George Crabbe

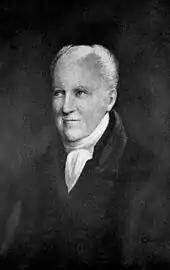
George Crabbe, c. 1820s

During his time at Glemham, Crabbe composed several novels, none of which was published. After Glemham, Crabbe moved to the village of Rendham in Suffolk, where he stayed until 1805. His poem "The Parish Register" was all but completed while at Rendham, and "The Borough" was also begun. 1805 was the last year of Crabbe's stay in Suffolk, and it was made memorable in literature by the appearance of the "Lay of the Last Minstrel" by Walter Scott. Crabbe first saw it in a bookseller's shop in Ipswich, read it nearly through while standing at the counter, and pronounced that a new and great poet had appeared. In October 1805, Crabbe returned with his wife and two sons to the parsonage at Muston. He had been absent for nearly 13 years, of which four had been spent at Parham, five at Great Glemham, and four at Rendham.